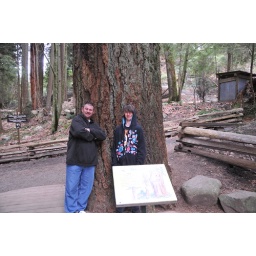
Capilano Suspension Bridge, oldest tree in forest